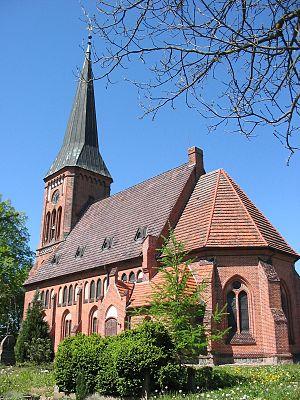
Pampow est une commune allemande du Mecklembourg appartenant à l'arrondissement de Ludwigslust-Parchim.